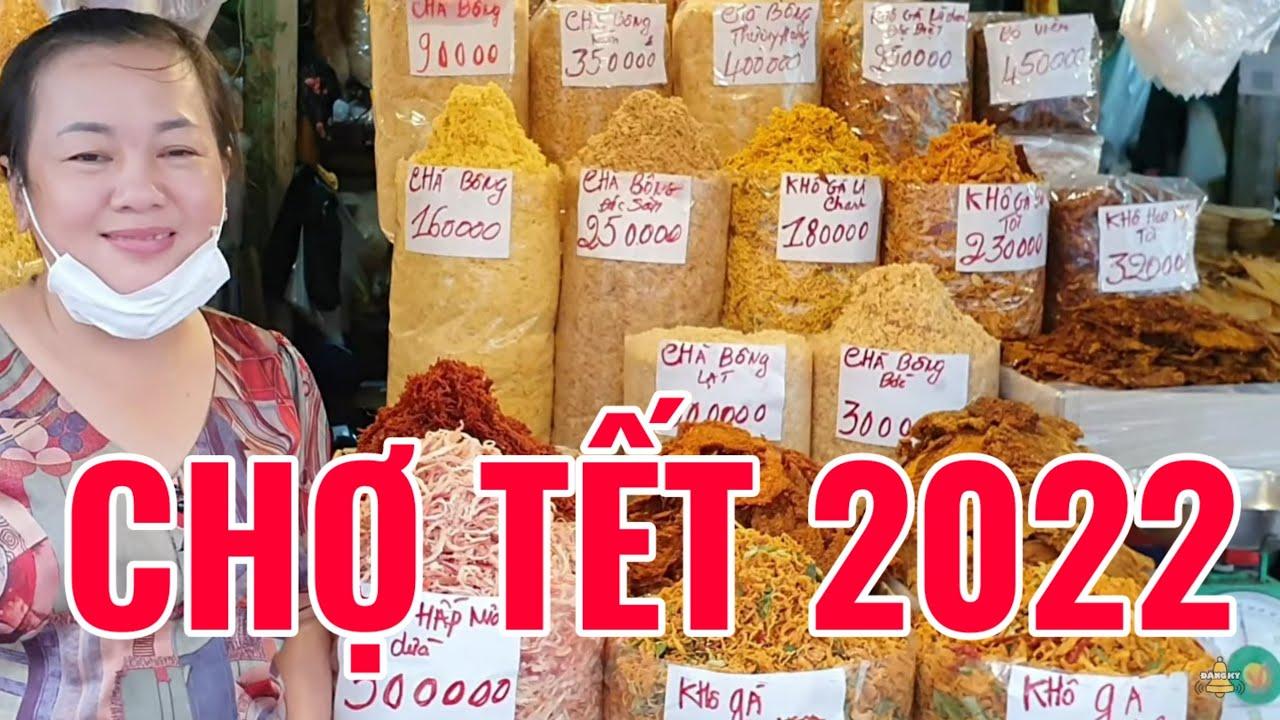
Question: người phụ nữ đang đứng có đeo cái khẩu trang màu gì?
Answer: cô ấy đeo khẩu trang màu trắng